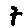
Label: 7